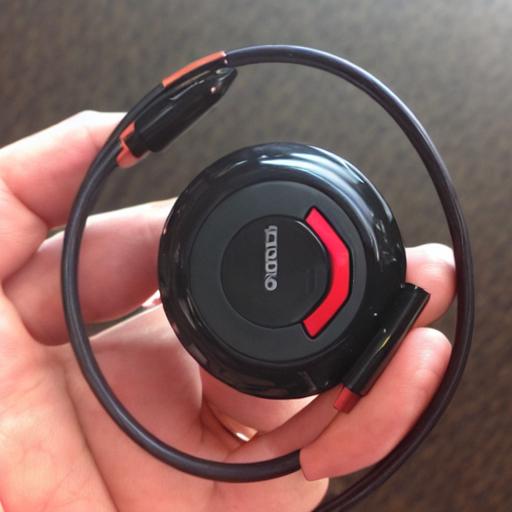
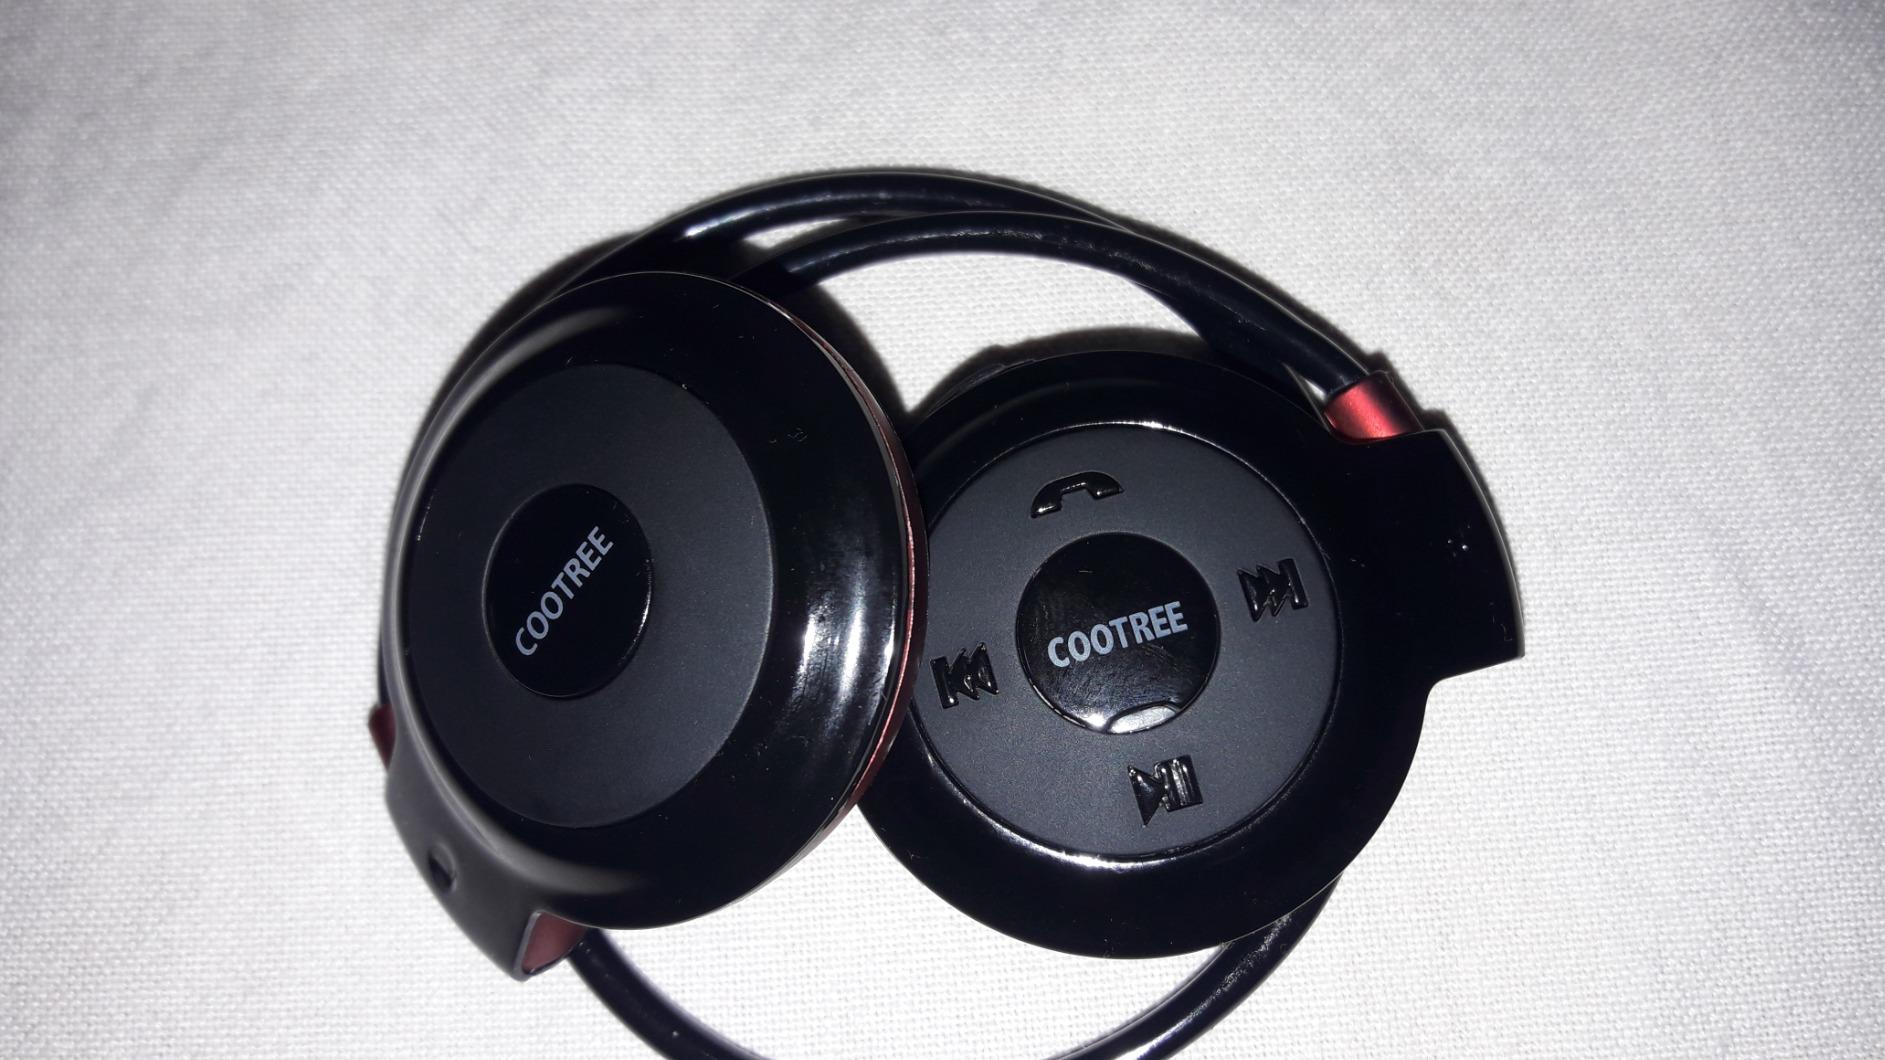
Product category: headphones
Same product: no